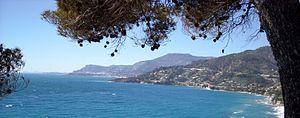
Le cap de la Mortola vu depuis le Fort de l'Annunziata à Vintimille, Ligurie, Italie.
La Riviera ligure est la côte de la Riviera méditerranéenne qui correspond à la région Ligurie.